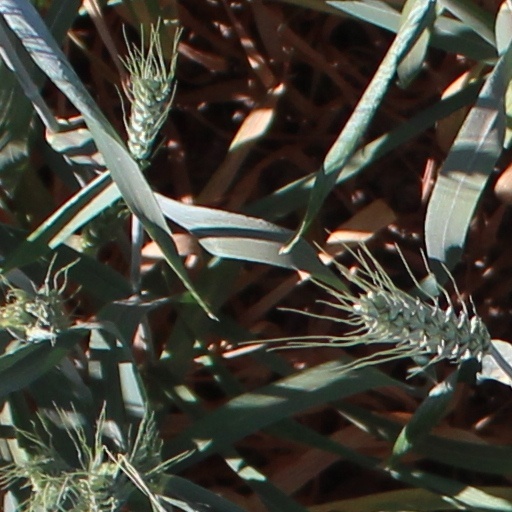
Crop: wheat